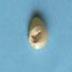
Maize quality: Good